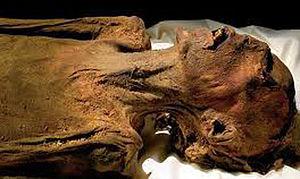
Pentawere fils de Ramses III celui qui voulu s`emparer du Règne de son Père.
Dans l'Égypte antique, il est attesté que des conspirations ont été fomentées au sein du palais royal afin de mettre à mort le souverain régnant. Les textes sont généralement muets à propos des luttes d'influence mais quelques sources historiques, soit indirectes, soit très parlantes, dépeignent une famille royale désunie et agitée par de basses rancœurs. Grand polygame, Pharaon dispose de nombreuses concubines logées dans les bâtiments du harem. À certains moments de l'histoire, autour de femmes animées par l'ambition et la jalousie, se sont agrégées des coteries prêtes à sacrifier l'intérêt général pour les besoins particuliers de princes et de courtisans en manque de reconnaissance. Dans les cas les plus graves, ces factions se sont manifestées en fomentant des conspirations et la vie du souverain s'en est trouvée menacée voire abrégée — tout ceci au bénéfice espéré d'une épouse secondaire et de l'aîné de ses fils en compétition avec celui, plus légitime, de la Grande épouse royale.